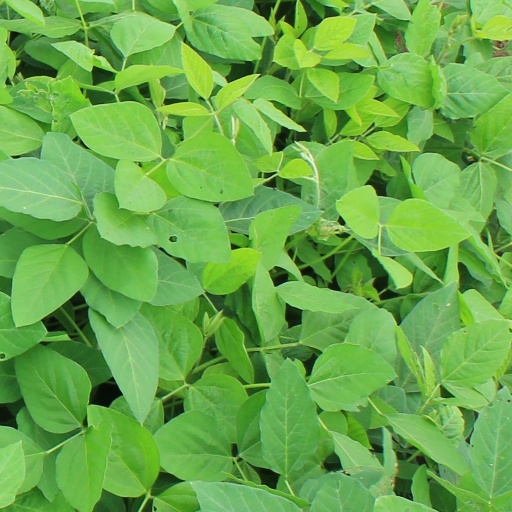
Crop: soybean